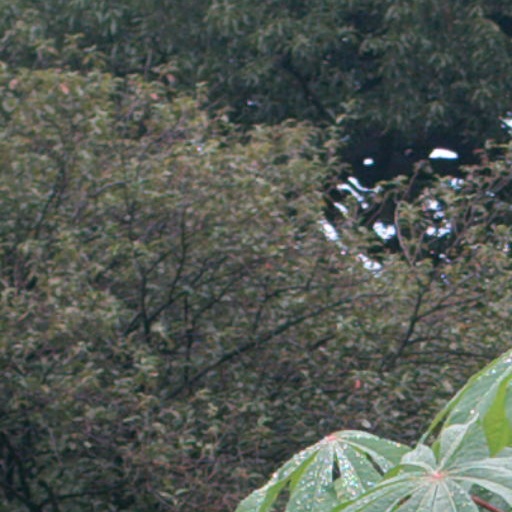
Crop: cassava